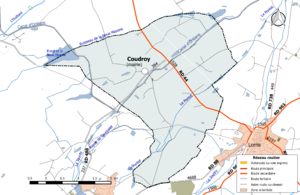
Carte du réseau routier de la commune de fr:Coudroy.
Coudroy est une commune française située dans le département du Loiret en région Centre-Val de Loire.